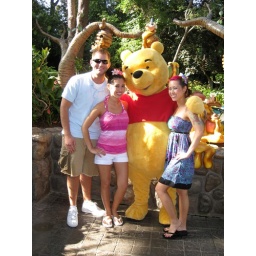
Pooh bear smacked Woody in the face before this picture was taken